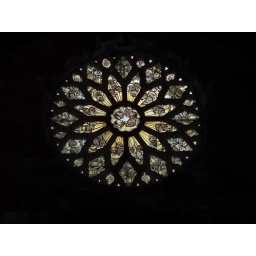
Stained glass window in St. Conan's Kirk (Scotland).